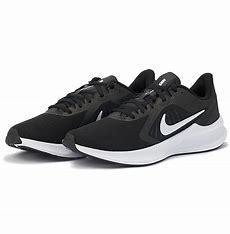
Brand: Nike
Model: Downshifter 10